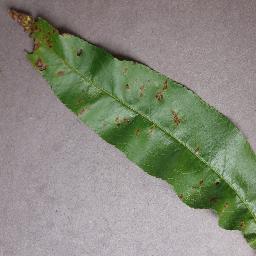
Label: Peach___Bacterial_spot